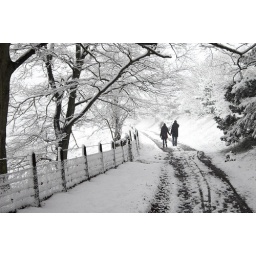
I like the girls red scarf in this shot